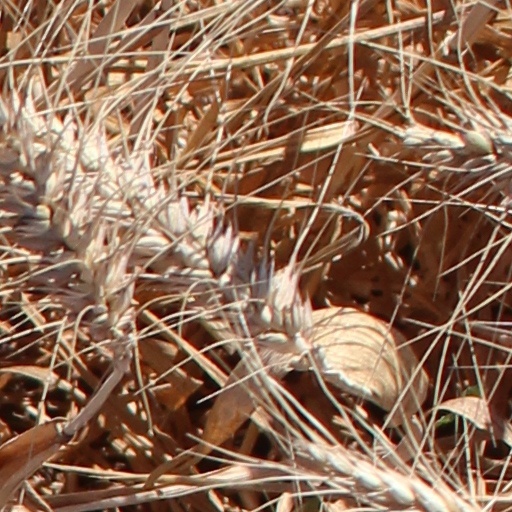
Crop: wheat